Zbiroh

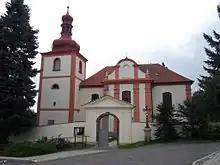
Church of Saint Nicholas

The most important monument is the Zbiroh Castle. The original Romanesque-Gothic castle was built at the end of the 12th century or in the early 13th century, and belongs to the oldest aristocratic residences in the country. At the end of the 16th century, it was rebuilt into its current appearance of a large Renaissance castle. The landmark of the original castle part is the oldest detached watch tower in the Czech Republic. The well located in Zbiroh Castle, deep, is one of the deepest castle wells in Europe.